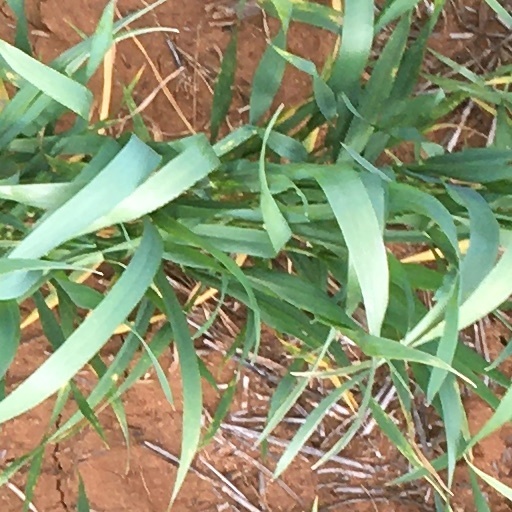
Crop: wheat